Emil Spiridonov

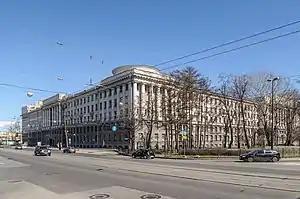
The Naval Academy, where Spiridonov took advanced officer courses.

Spiridonov took at series of courses at the Naval Academy from 29 September 1966 to 3 August 1967, being appointed commander of the 35th division of submarines on 31 January 1967. This division included the new Project 651-type submarines, armed with nuclear ballistic missiles. On 21 February he was awarded the Order of the Red Star and on 19 February 1968 was advanced to rear admiral. On 12 October 1970 he was appointed commander and member of the Military Council of the 15th submarine squadron of the Kamchatka division of the Pacific Fleet. Promoted to vice-admiral on 2 November 1972, Spiridonov achieved good results with training his crews, and the division was recognised as the best unit of the Pacific Fleet. In his assessment of Spiridonov the commander of the Kamchatka division, Vice Admiral V. Sidorov, wrote "In 1973, 100% success in missile firing was achieved, and 97.6% of torpedo firing. A lot of painstaking work to improve the deployment of ships and the life of personnel. Energetic and resolute admiral. Personally sails on submarines and ships of the squadron, teaching the commanders of the formations and ships practically." On 20 October 1973 Spiridonov was appointed commander and member of the Military Council of the 2nd Submarine Flotilla of the Pacific Fleet. On 21 February 1974 he was awarded the Order of the Red Banner. He took several courses at the Military Academy of the General Staff, and on 27 September 1974 he was appointed Deputy Commander of the Pacific Fleet.